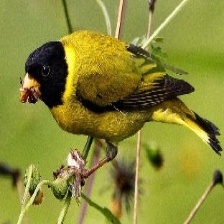
Species: ANDEAN SISKIN
Scientific name: SPINUS SPINESCENS